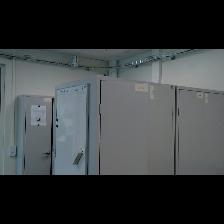
Label: NonHuman